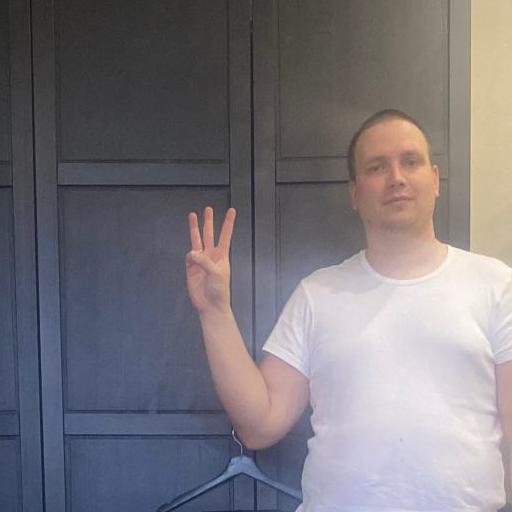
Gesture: three